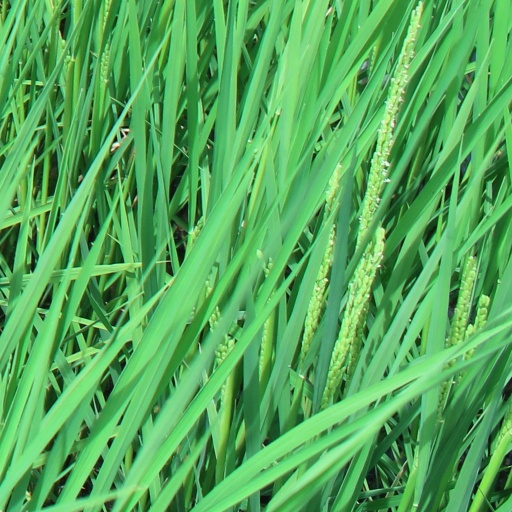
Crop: rice